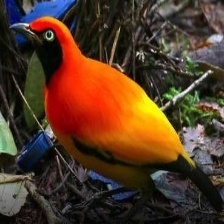
Species: FLAME BOWERBIRD
Scientific name: SERICULUS ARDENS